Sozzini family

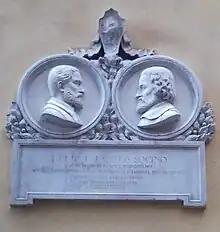
Memorial for Lelio Sozini and Fausto Sozzini in the Sozini Palace in Siena.

Sozzini, Sozini, Socini or Socin is an Italian noble family originally from Siena in Tuscany, where the family were noted as bankers and merchants, jurists and humanist scholars. The family has been described as "the most famous legal dynasty of the Italian Renaissance."